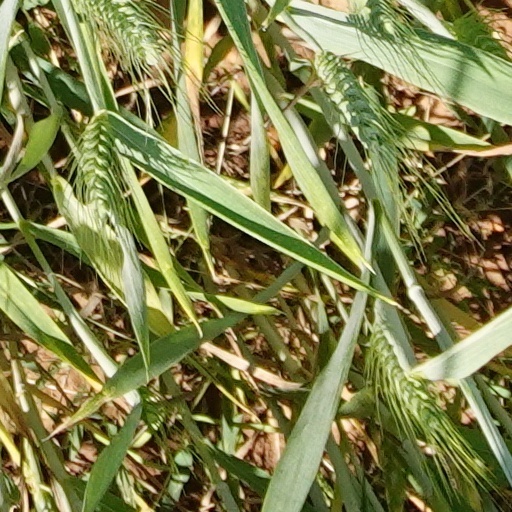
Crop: wheat